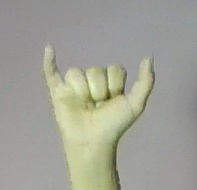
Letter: ya